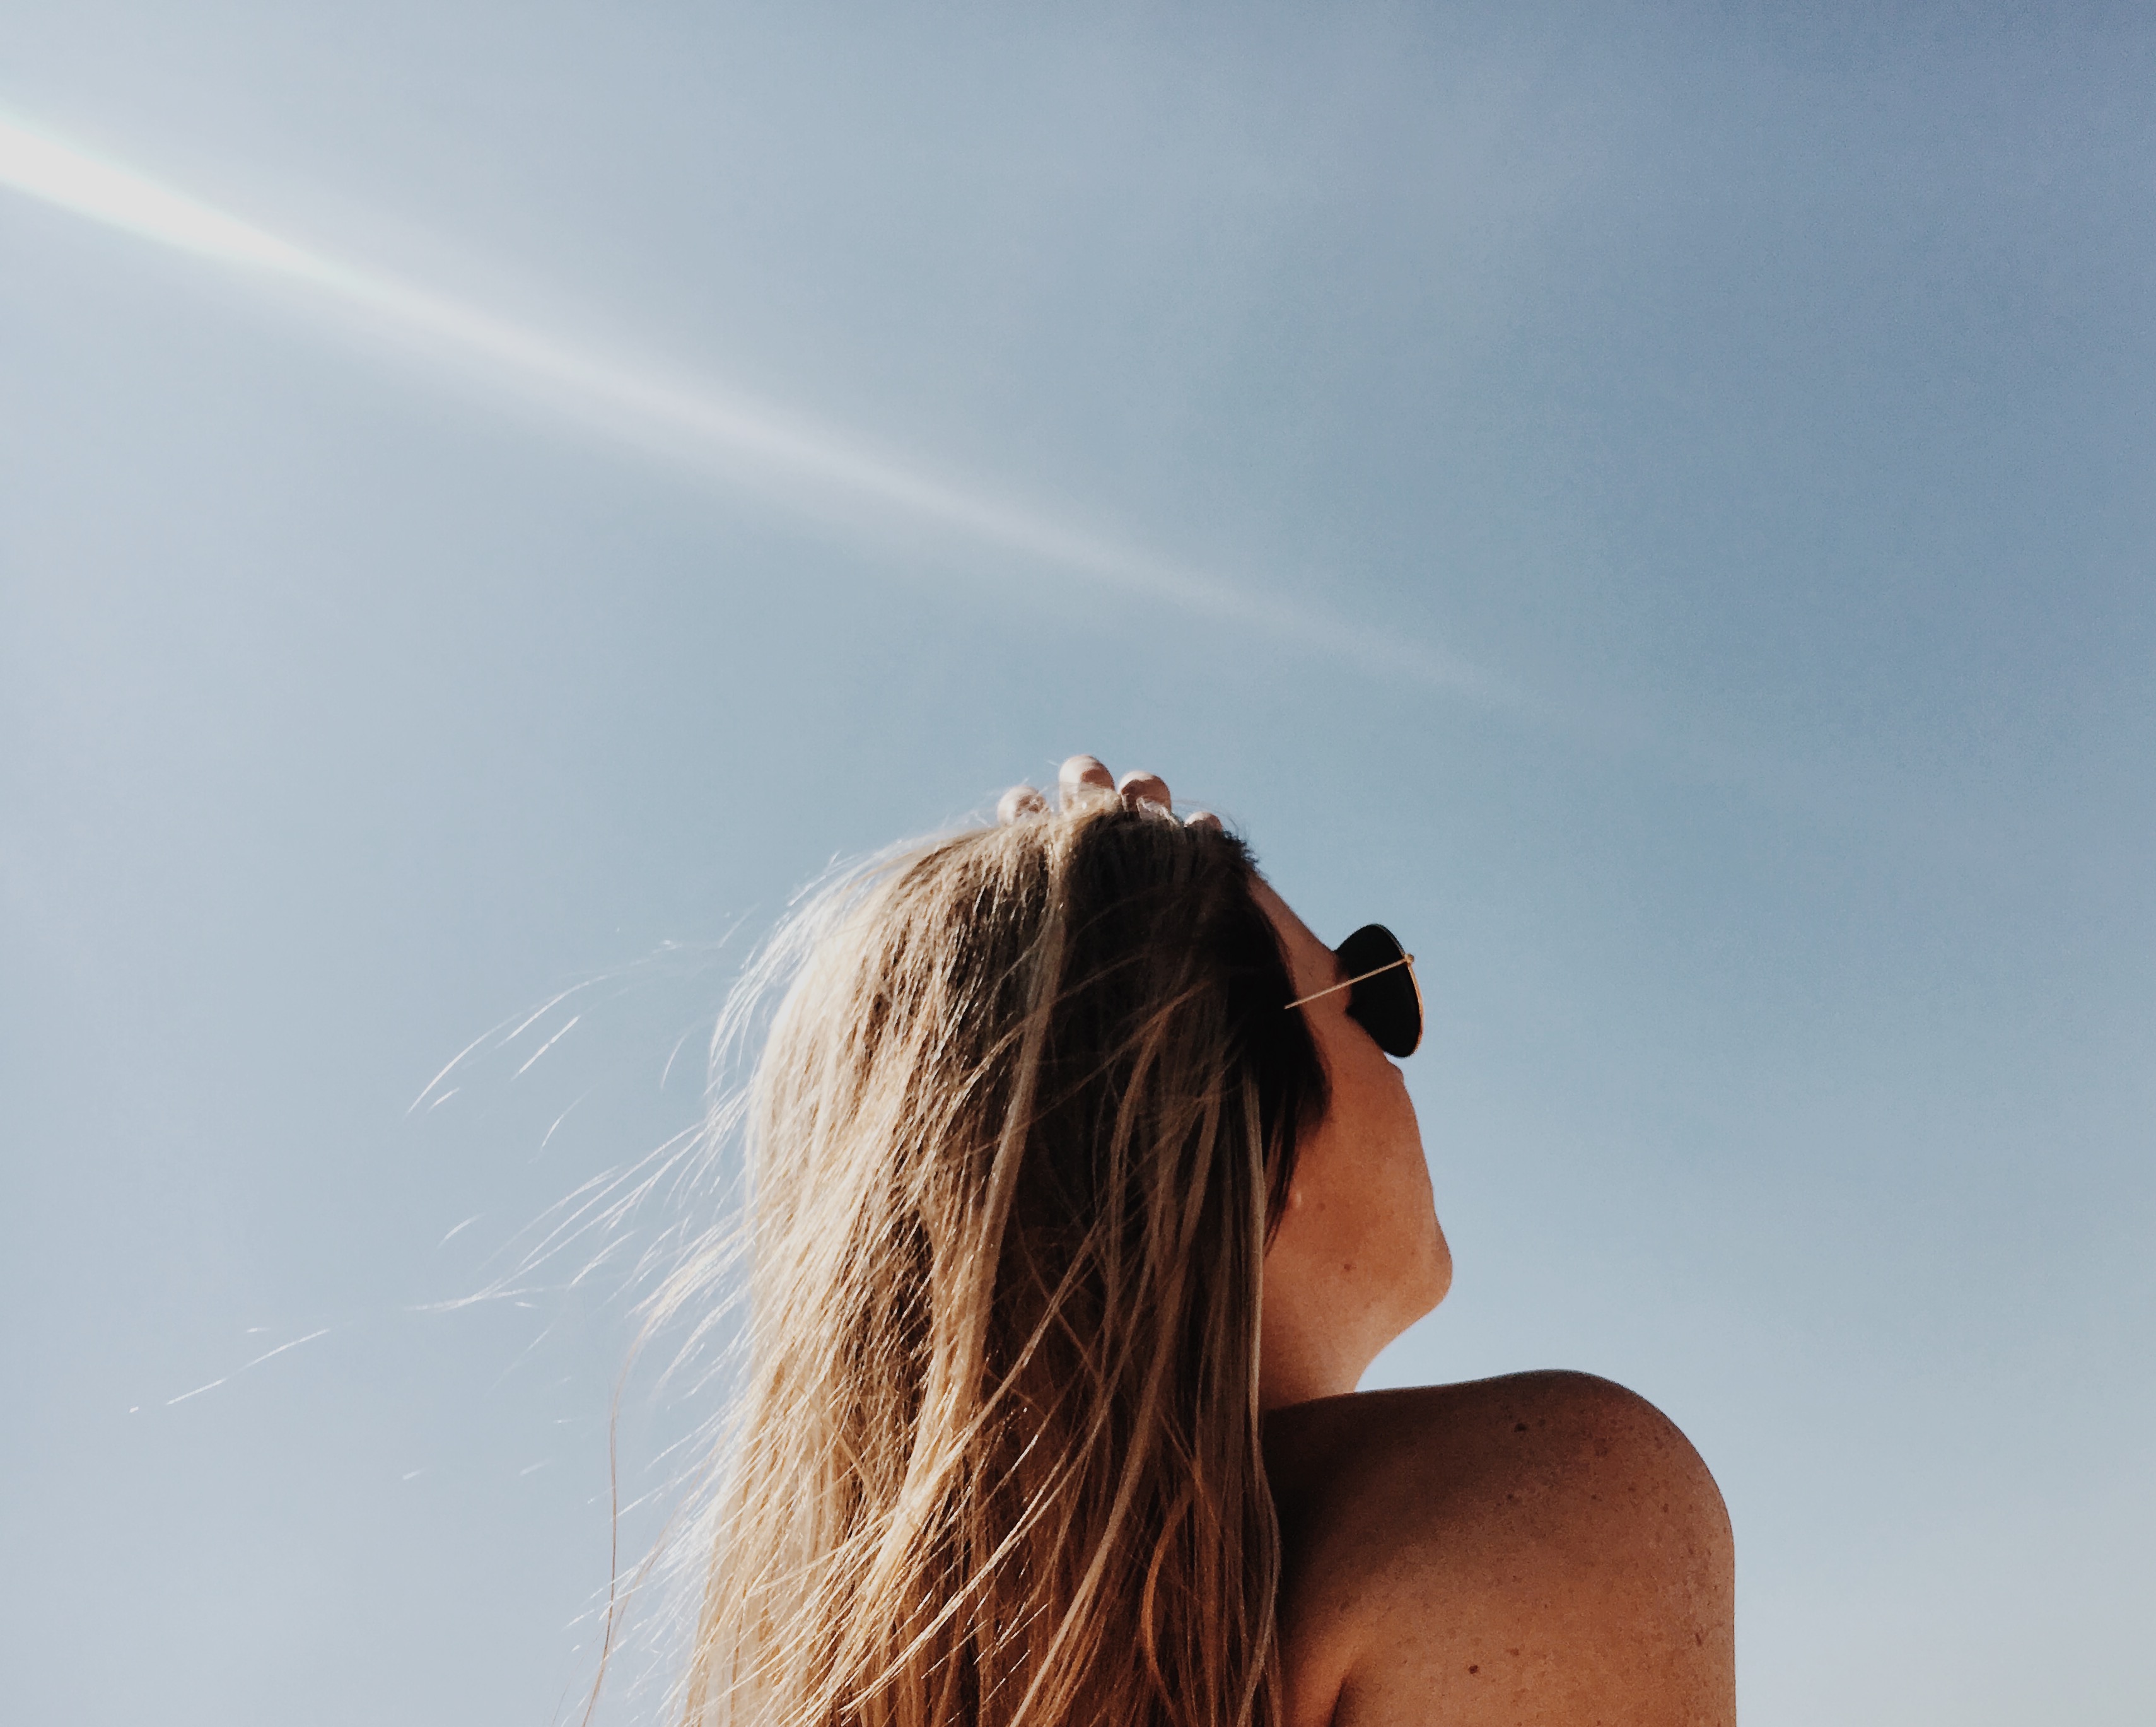
hand, sky, girl, woman, hair, sunlight, female, blue, lady, hairstyle, close up, human body, sunglasses, beauty, organ, emotion, sense